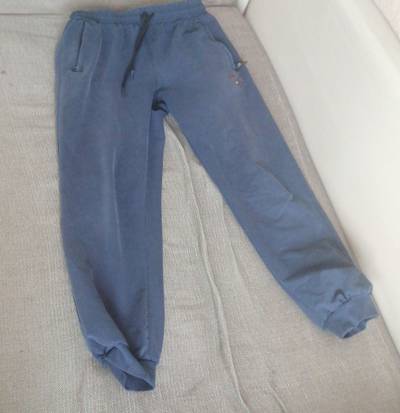
Waste category: clothes